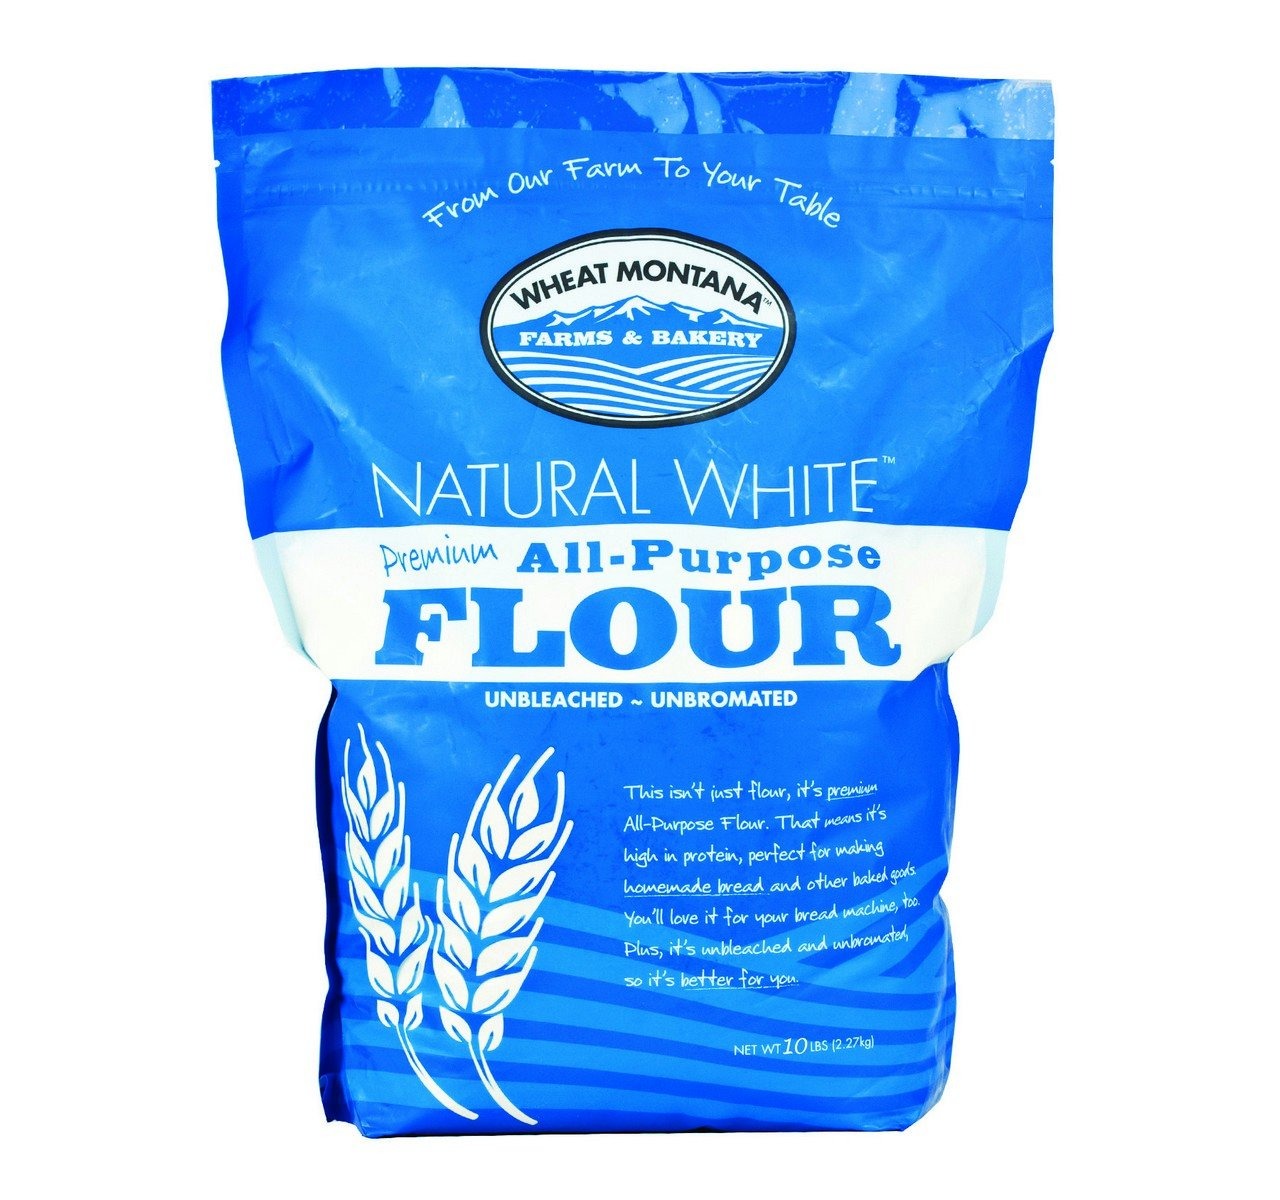
Item Name: Wheat Montana All Purpose White Flour (Pack of Four – 10 Lb. Bags)
Bullet Point 1: Grown and Milled by the Folks at Wheat Montana Farms.
Bullet Point 2: All Natural and Unbleached
Bullet Point 3: Certified Chemical and GMO Free.
Bullet Point 4: Perfect for All Baking Purposes!
Product Description: From the heart of the upper great American Plains comes this super All Natural white flour - and in a bulk amount, at that! Here's what the producers of Wheat Montana Natural White All Purpose Flour say about its attributes. "This is the highest protein unbleached white flour available. You will find it to be the best white baking flour you've ever used. Carefully milled to exact specifications and enriched with B-vitamins, niacin and iron, we also add a small amount of malted barley flour to this blend for further enhancement of final product consistency. Whether you are baking at sea level or high altitude, this flour will perform to your highest expectations." We may not have case lots of all items in stock for immediate shipment. These typically ship on the Wednesday after your order is placed.
Value: 640.0
Unit: Fl Oz

Price: 19.16